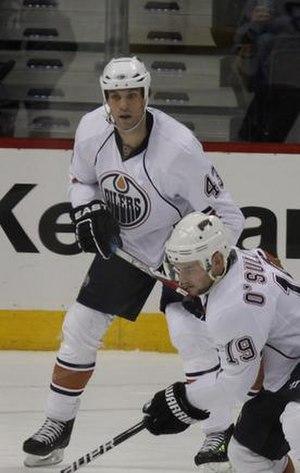
Jason Strudwick est un joueur professionnel canadien de hockey sur glace. Il évoluait au poste de défenseur. Il est le cousin de Scott et Rob Niedermayer.